Breonna Taylor

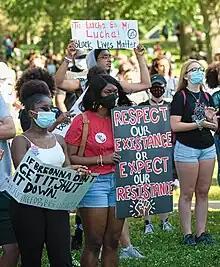
In summer 2020, college students nationally organized social justice protests following the death of Breonna Taylor.

On June 11, 2020, the Louisville Metro Council banned no-knock search warrants; and by February 2022, other cities and states implemented similar restrictions. For instance, Oregon, Connecticut, Virginia and Florida all banned the policy within their respective borders. In March 2024, U.S. senator Rand Paul (R-KY) and Congressman Morgan McGarvey (D-KY) re-introduced a bill—the Justice for Breonna Taylor Act—prohibiting no-knock warrants on a national scale in response to Taylor's death.